Parkridge, Knoxville

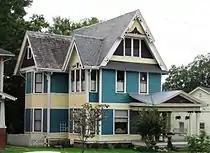
The W.O. Haworth House on Washington Avenue, one of over a dozen houses in Parkridge designed by George Franklin Barber

What is now Parkridge was once part of a vast farm owned by Moses White, the son of Knoxville founder James White. By the mid-19th century, much of this land had been acquired by Joseph Mabry, whose house still stands atop Mabry Hill to the south. During the 1850s, a developer named John Shields established Shieldstown between First Creek and modern Bertrand Street, near what is now the Old City, which by 1880 had a population of 700.